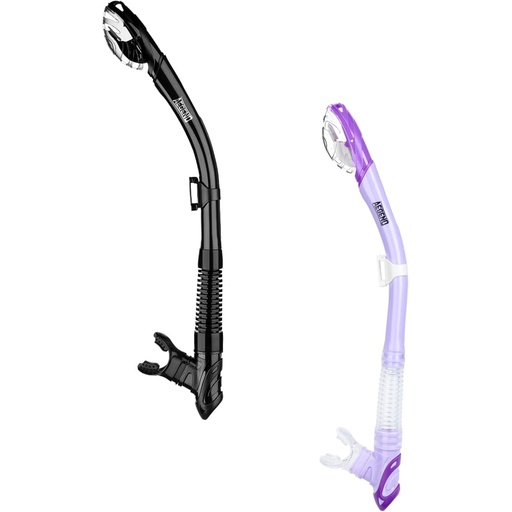
Aegend Dry Snorkel, Dive Mask Easy-Breath Free Diving Snorkel for Snorkeling Scuba Diving Freediving Swimming, with Top Dry Valve and Food-Grade Silicone Mouthpiece
About This Easily attach to any regular snorkel/dive mask: Quick release adjustable clip easy to clip it on/off a diving mask, allowing movement up and down the snorkel tube, for a comfortable position. Your hair doesn't get tangled as much in this type of attachment between the mask and snorkel. Food-grade liquid silicone mouthpiece: Super soft and safe material for the mouthpiece, very comfortable in your mouth and provides a good seal. form-fitting with angled and corrugated mouthpiece design, allowing for prolonged use. It’s a removable and replaceable silicone mouthpiece if necessary. Longer oval upper tube provides more air, and breath effortlessly: A large diameter tube will give you full breaths without making you struggle to catch your breath. The upper tube is curved and comes close to your head, which will prevent drag your mouth. It’s a perfect snorkel for snorkeling, skin diving, scuba diving, swimming etc. Easily blow out water through one way purge valve: Sits at the bottom of a bulblike reservoir that’s offset from the mouthpiece tube, which made it effortless to clear and bone dry. Water can even be cleared out of the dry snorkel while under water, all you have to do is give it a good blow. Advanced top dry valve and splash guard: Aegend Dry snorkel profiled “paddle” dry top automatically closes when submerged, not allowing water entry. Even waves crash overhead, the splash-guard will prevent water from coming into the snorkel. Unlike the float ball valve which gets lodged easily by small sands or kinds of stuff, our new design valve won't be stuck, which give you comfortably breath.
Brand: AEGEND
Category: Sporting Goods > Outdoor Recreation > Boating & Water Sports > Diving & Snorkeling > Snorkels > Dry Snorkels